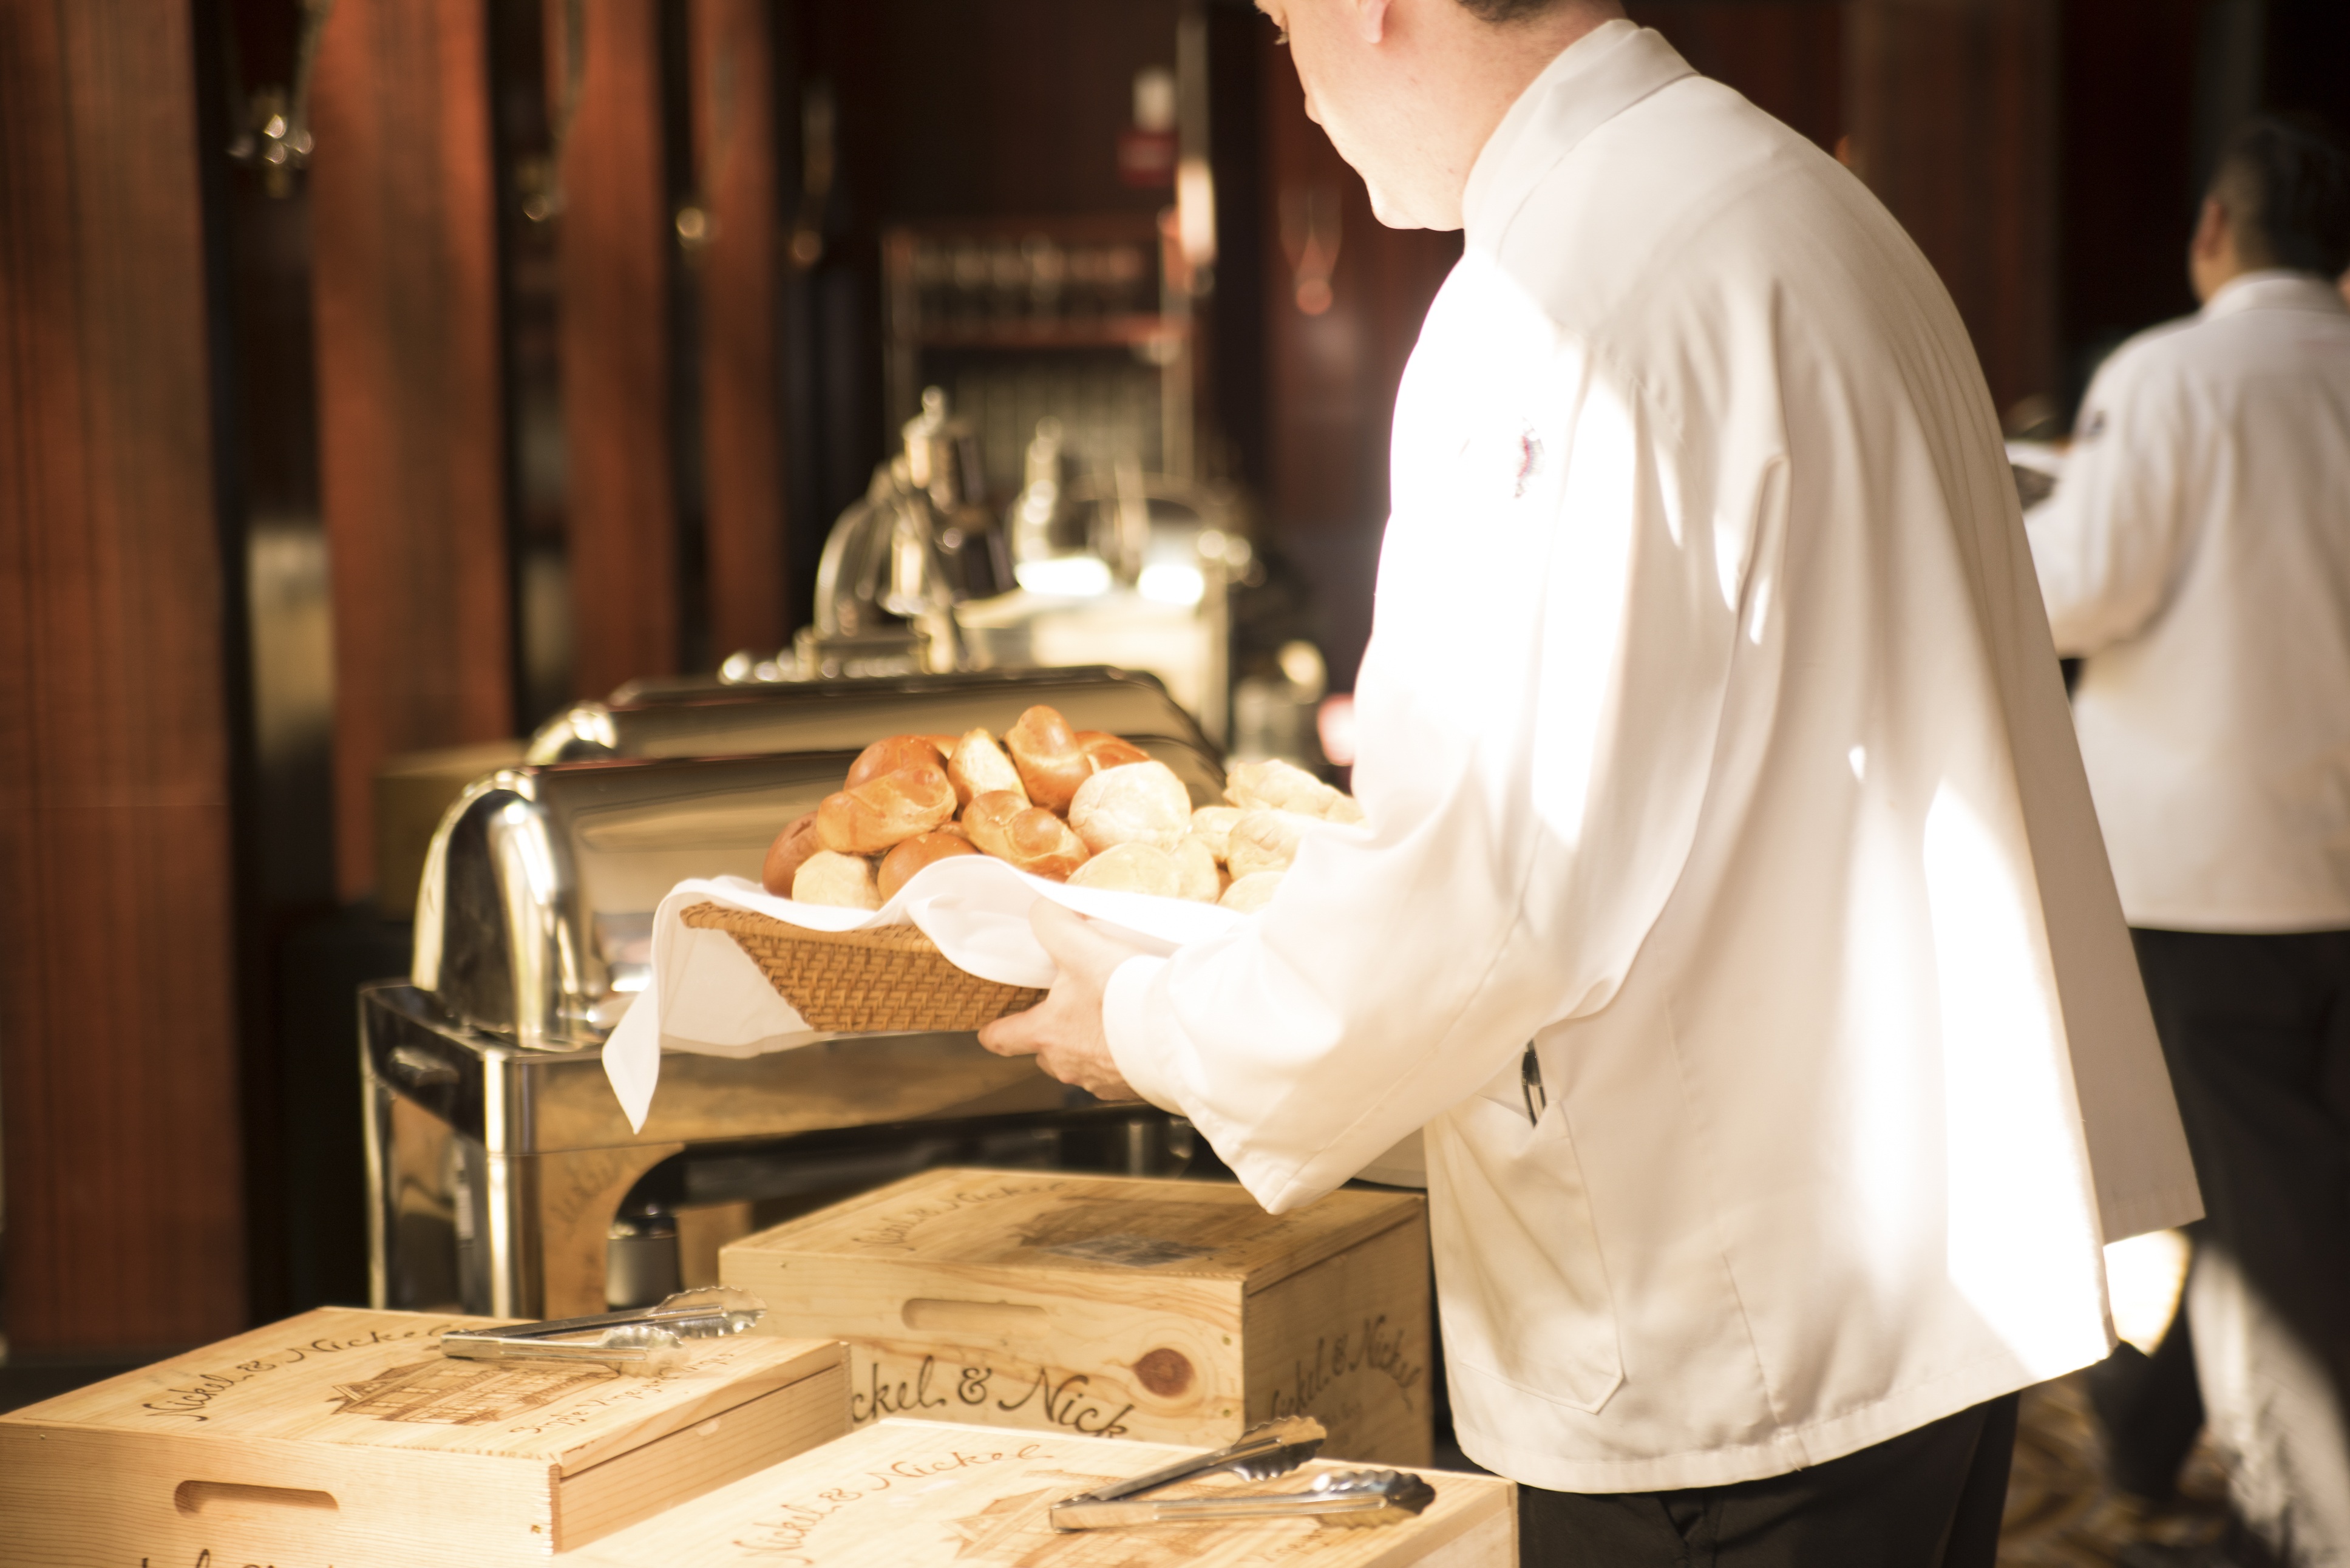
man, person, restaurant, male, guy, dish, meal, food, cooking, kitchen, human, professional, profession, breakfast, eat, lunch, bread, tray, smiling, waiter, apron, happy, dinner, tasty, service, serve, adult, nutritious, deliver